Recreational diving

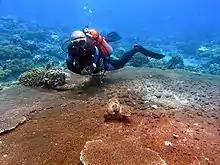
Diver off Carmen, Philippines

For solo diving a bailout cylinder is considered standard for dives where there is an appreciable risk of entrapment, or where a direct controlled emergency swimming ascent is not an acceptable option to manage an out-of-air incident at any point in the planned dive profile.